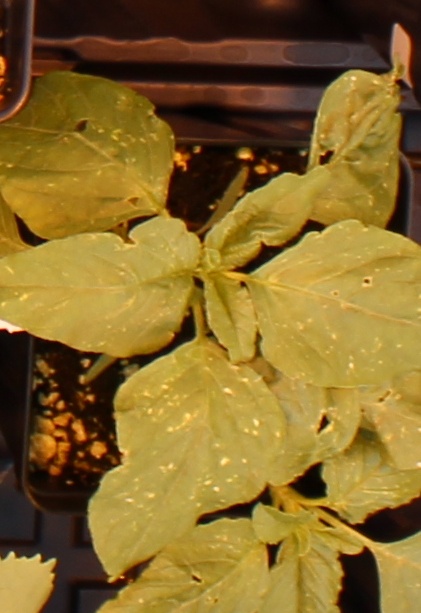
Label: Redroot Pigweed